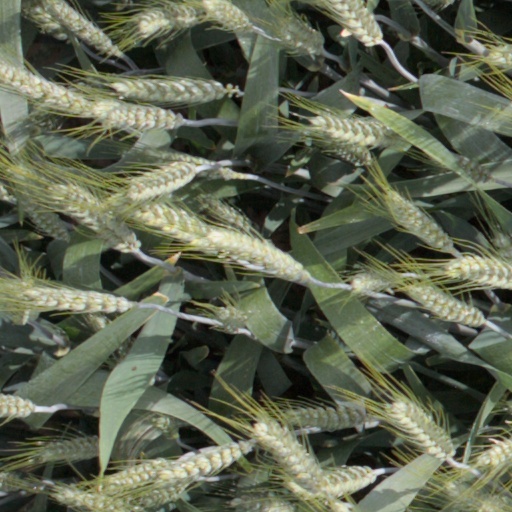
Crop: wheat